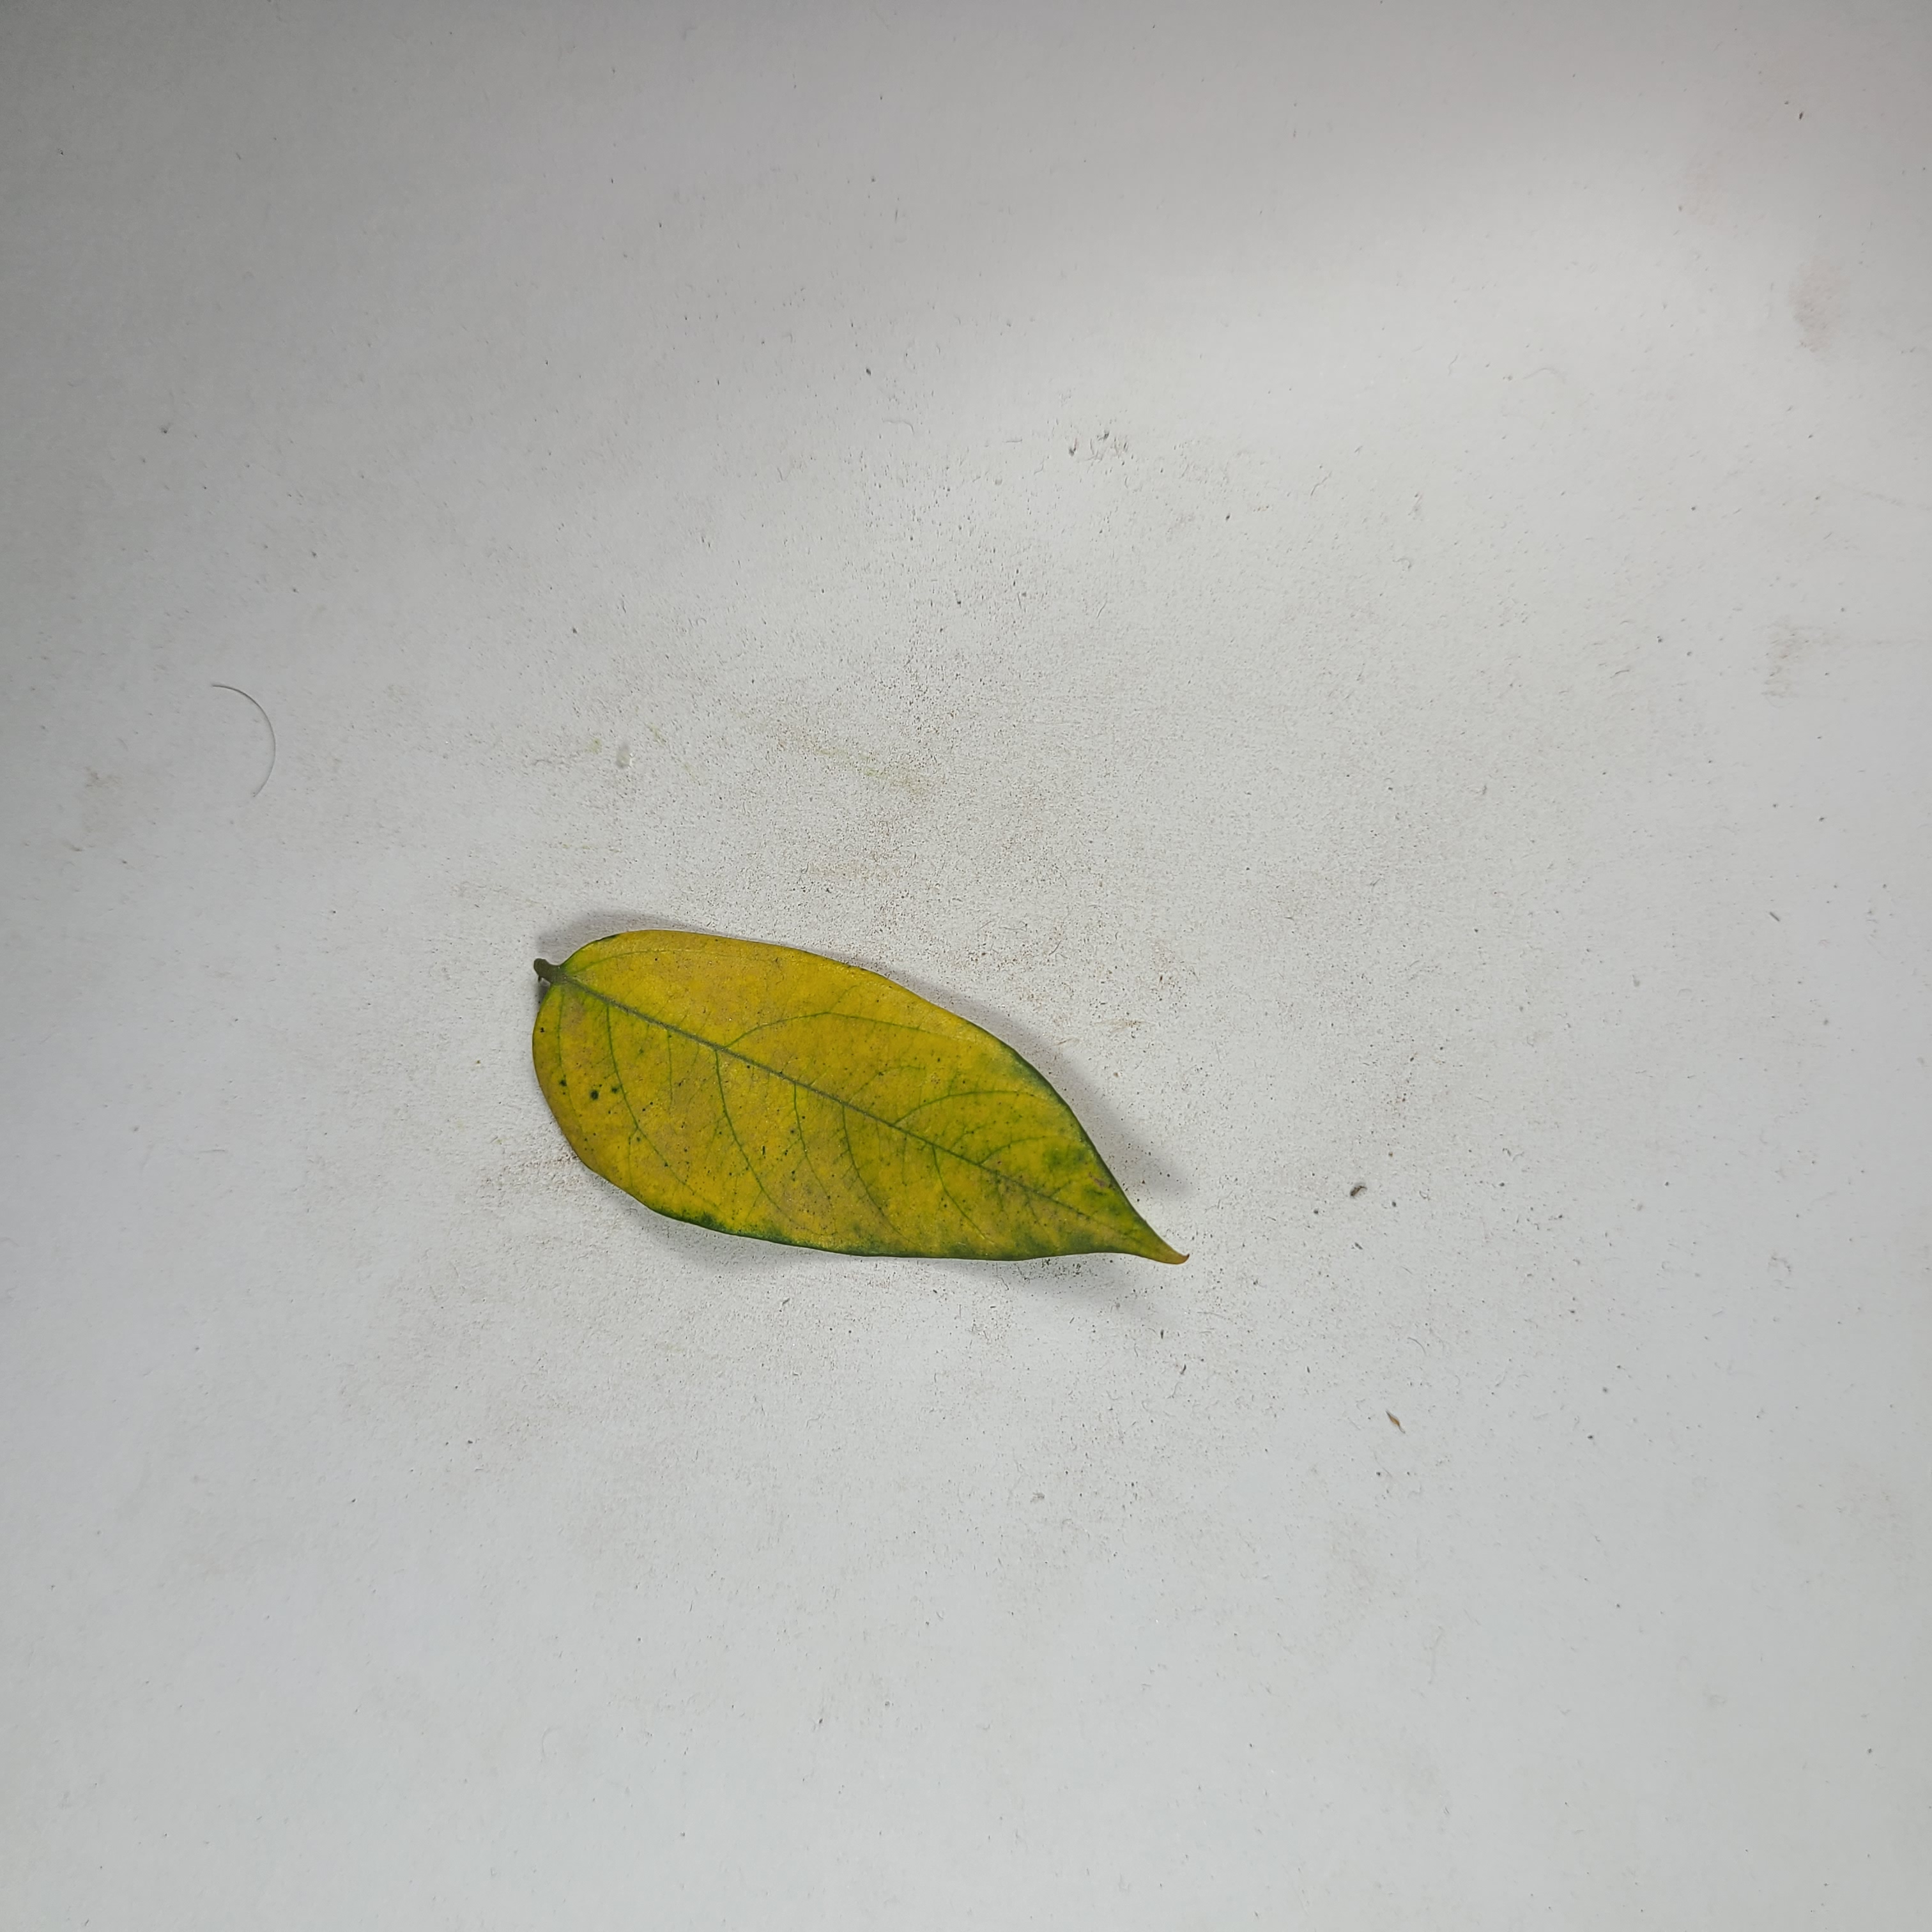
Label: Yellow Leaves